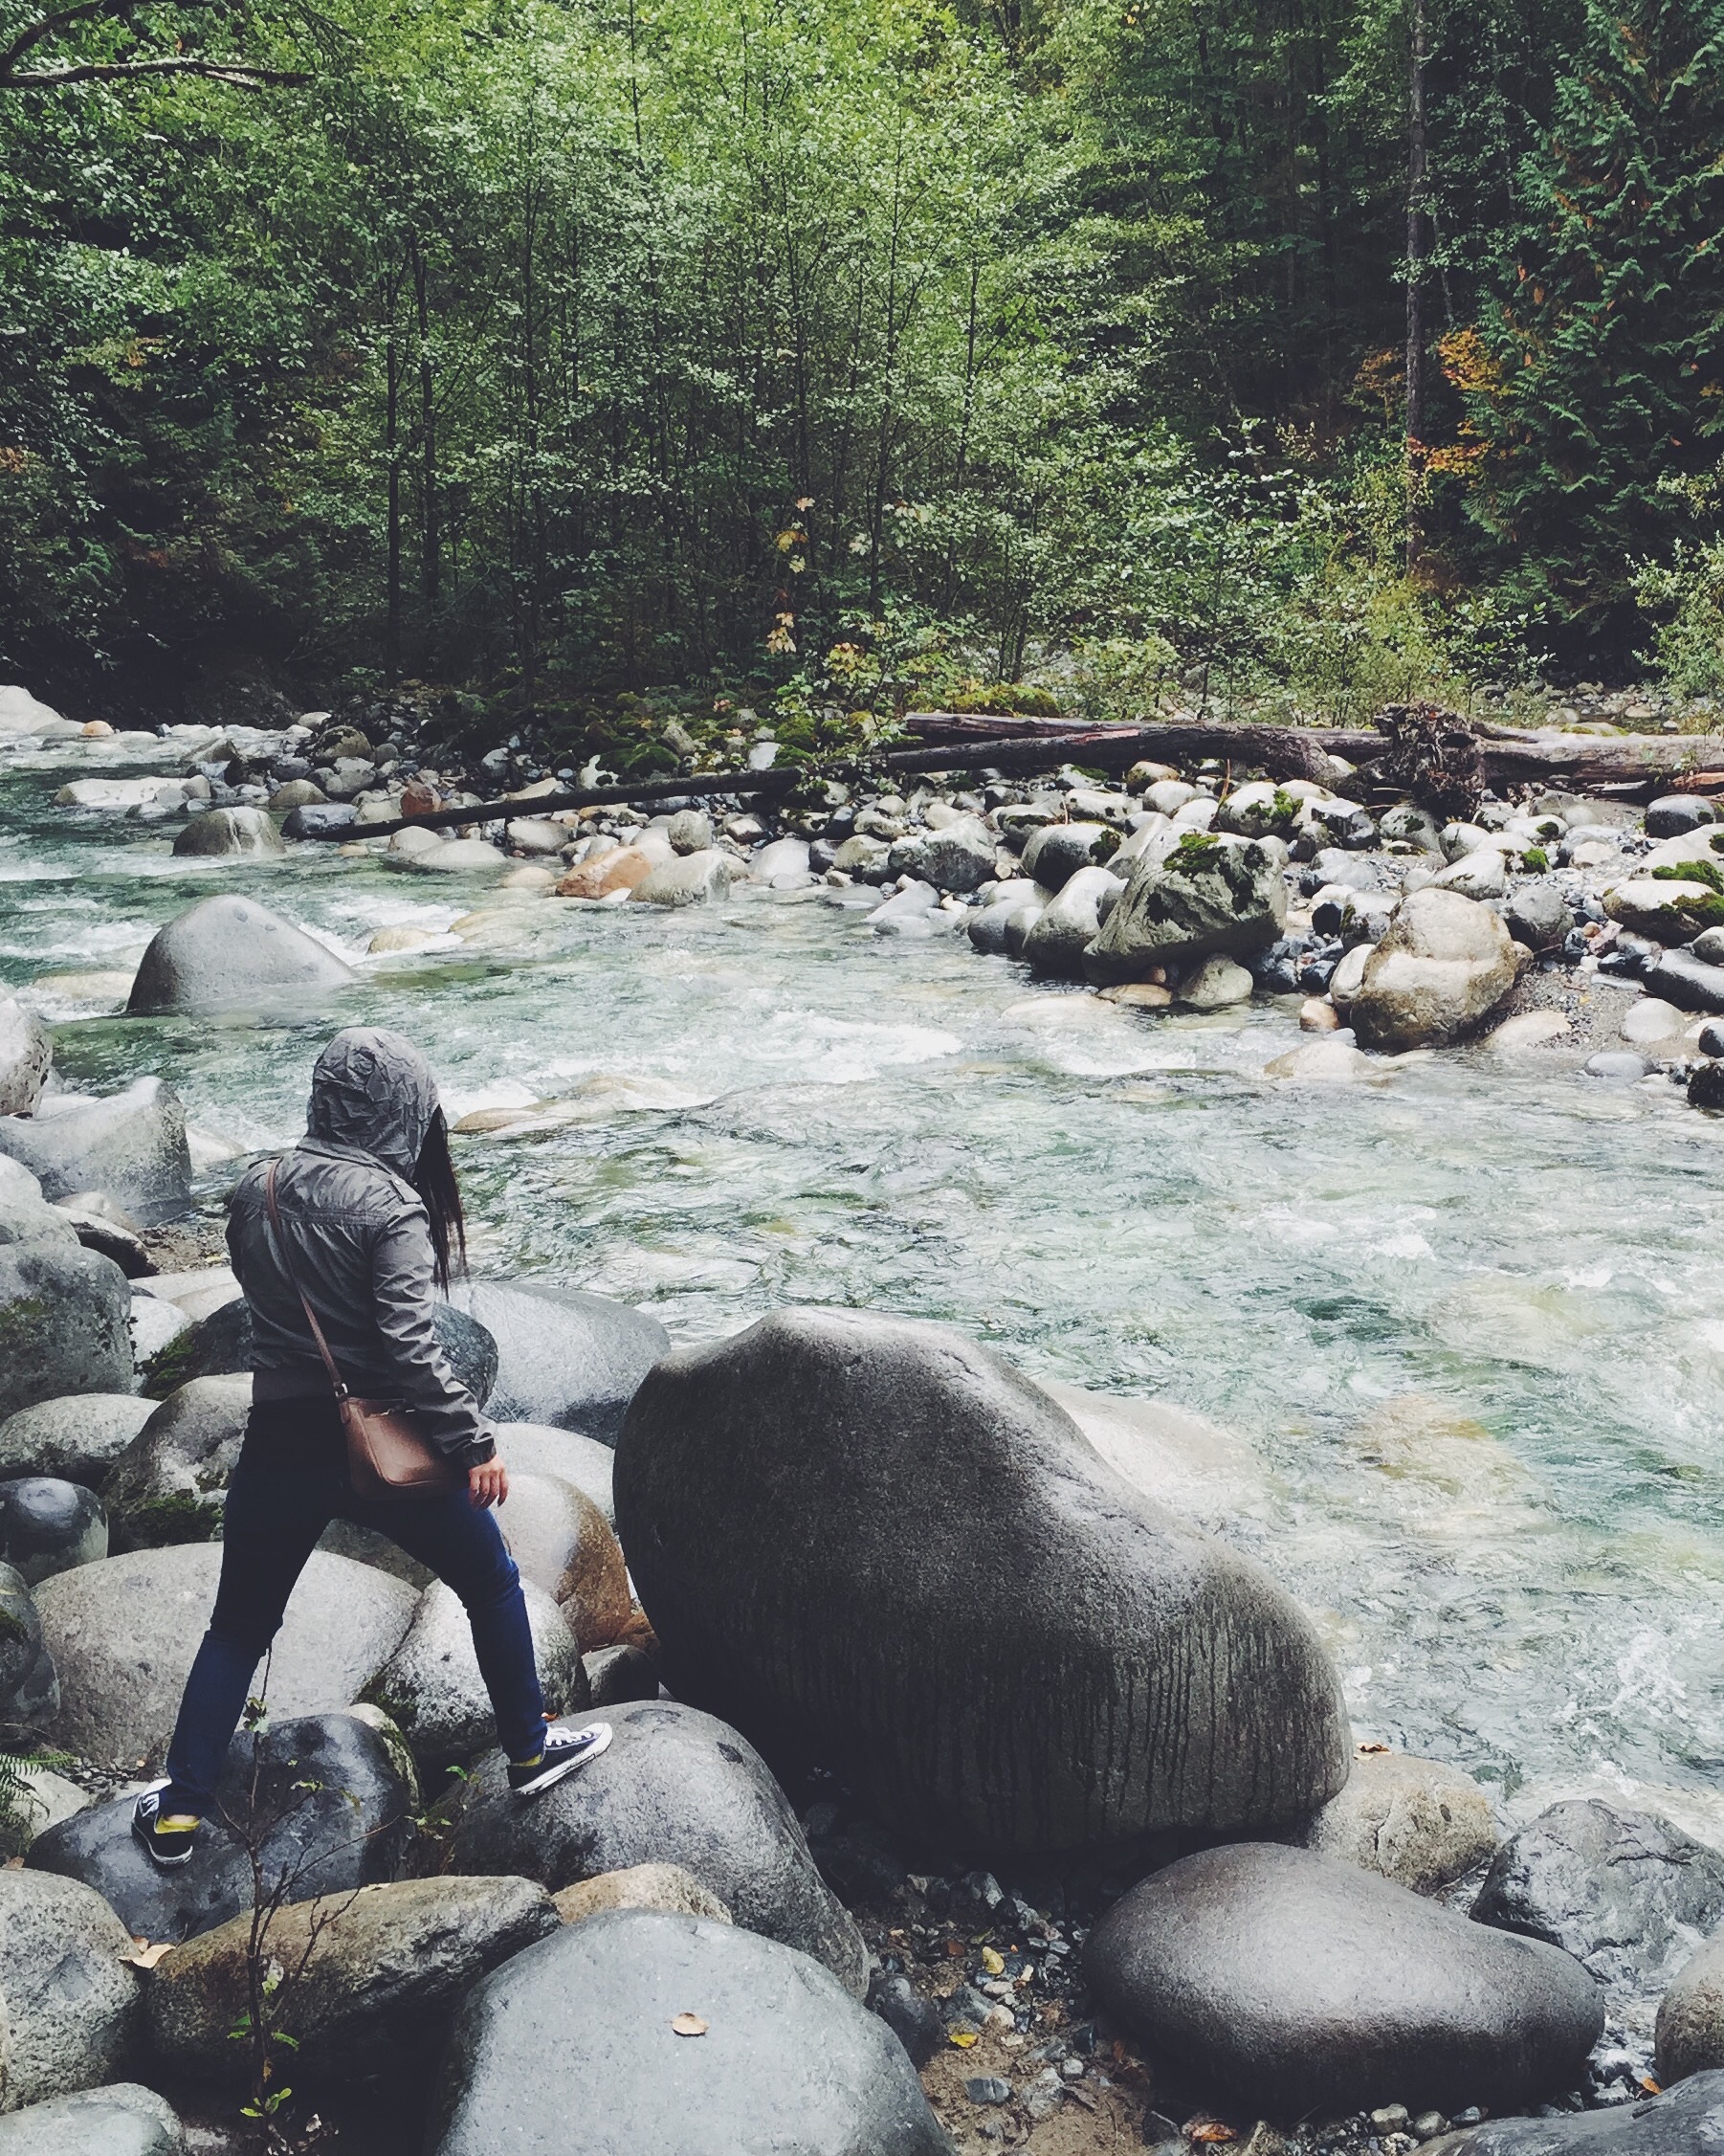
rock, wilderness, walking, adventure, river, stream, rapid